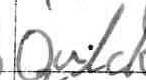
Label: quickly